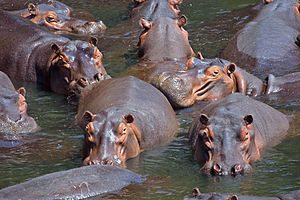
Flodhest
En gruppe flodheste i Luangwa-dalen i Zambia.
En flodhest er et stort afrikansk pattedyr, der lever i ferskvand og kan være neddykket i 30 minutter.